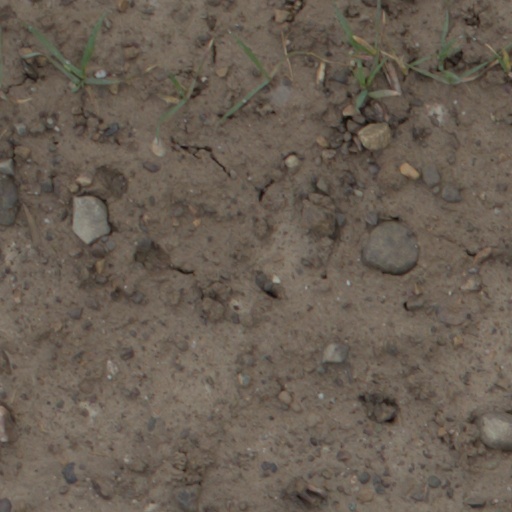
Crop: wheat